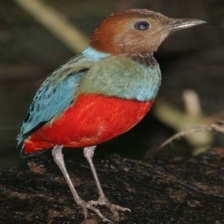
Species: RED BELLIED PITTA
Scientific name: PITTA ERYTHROGASTER